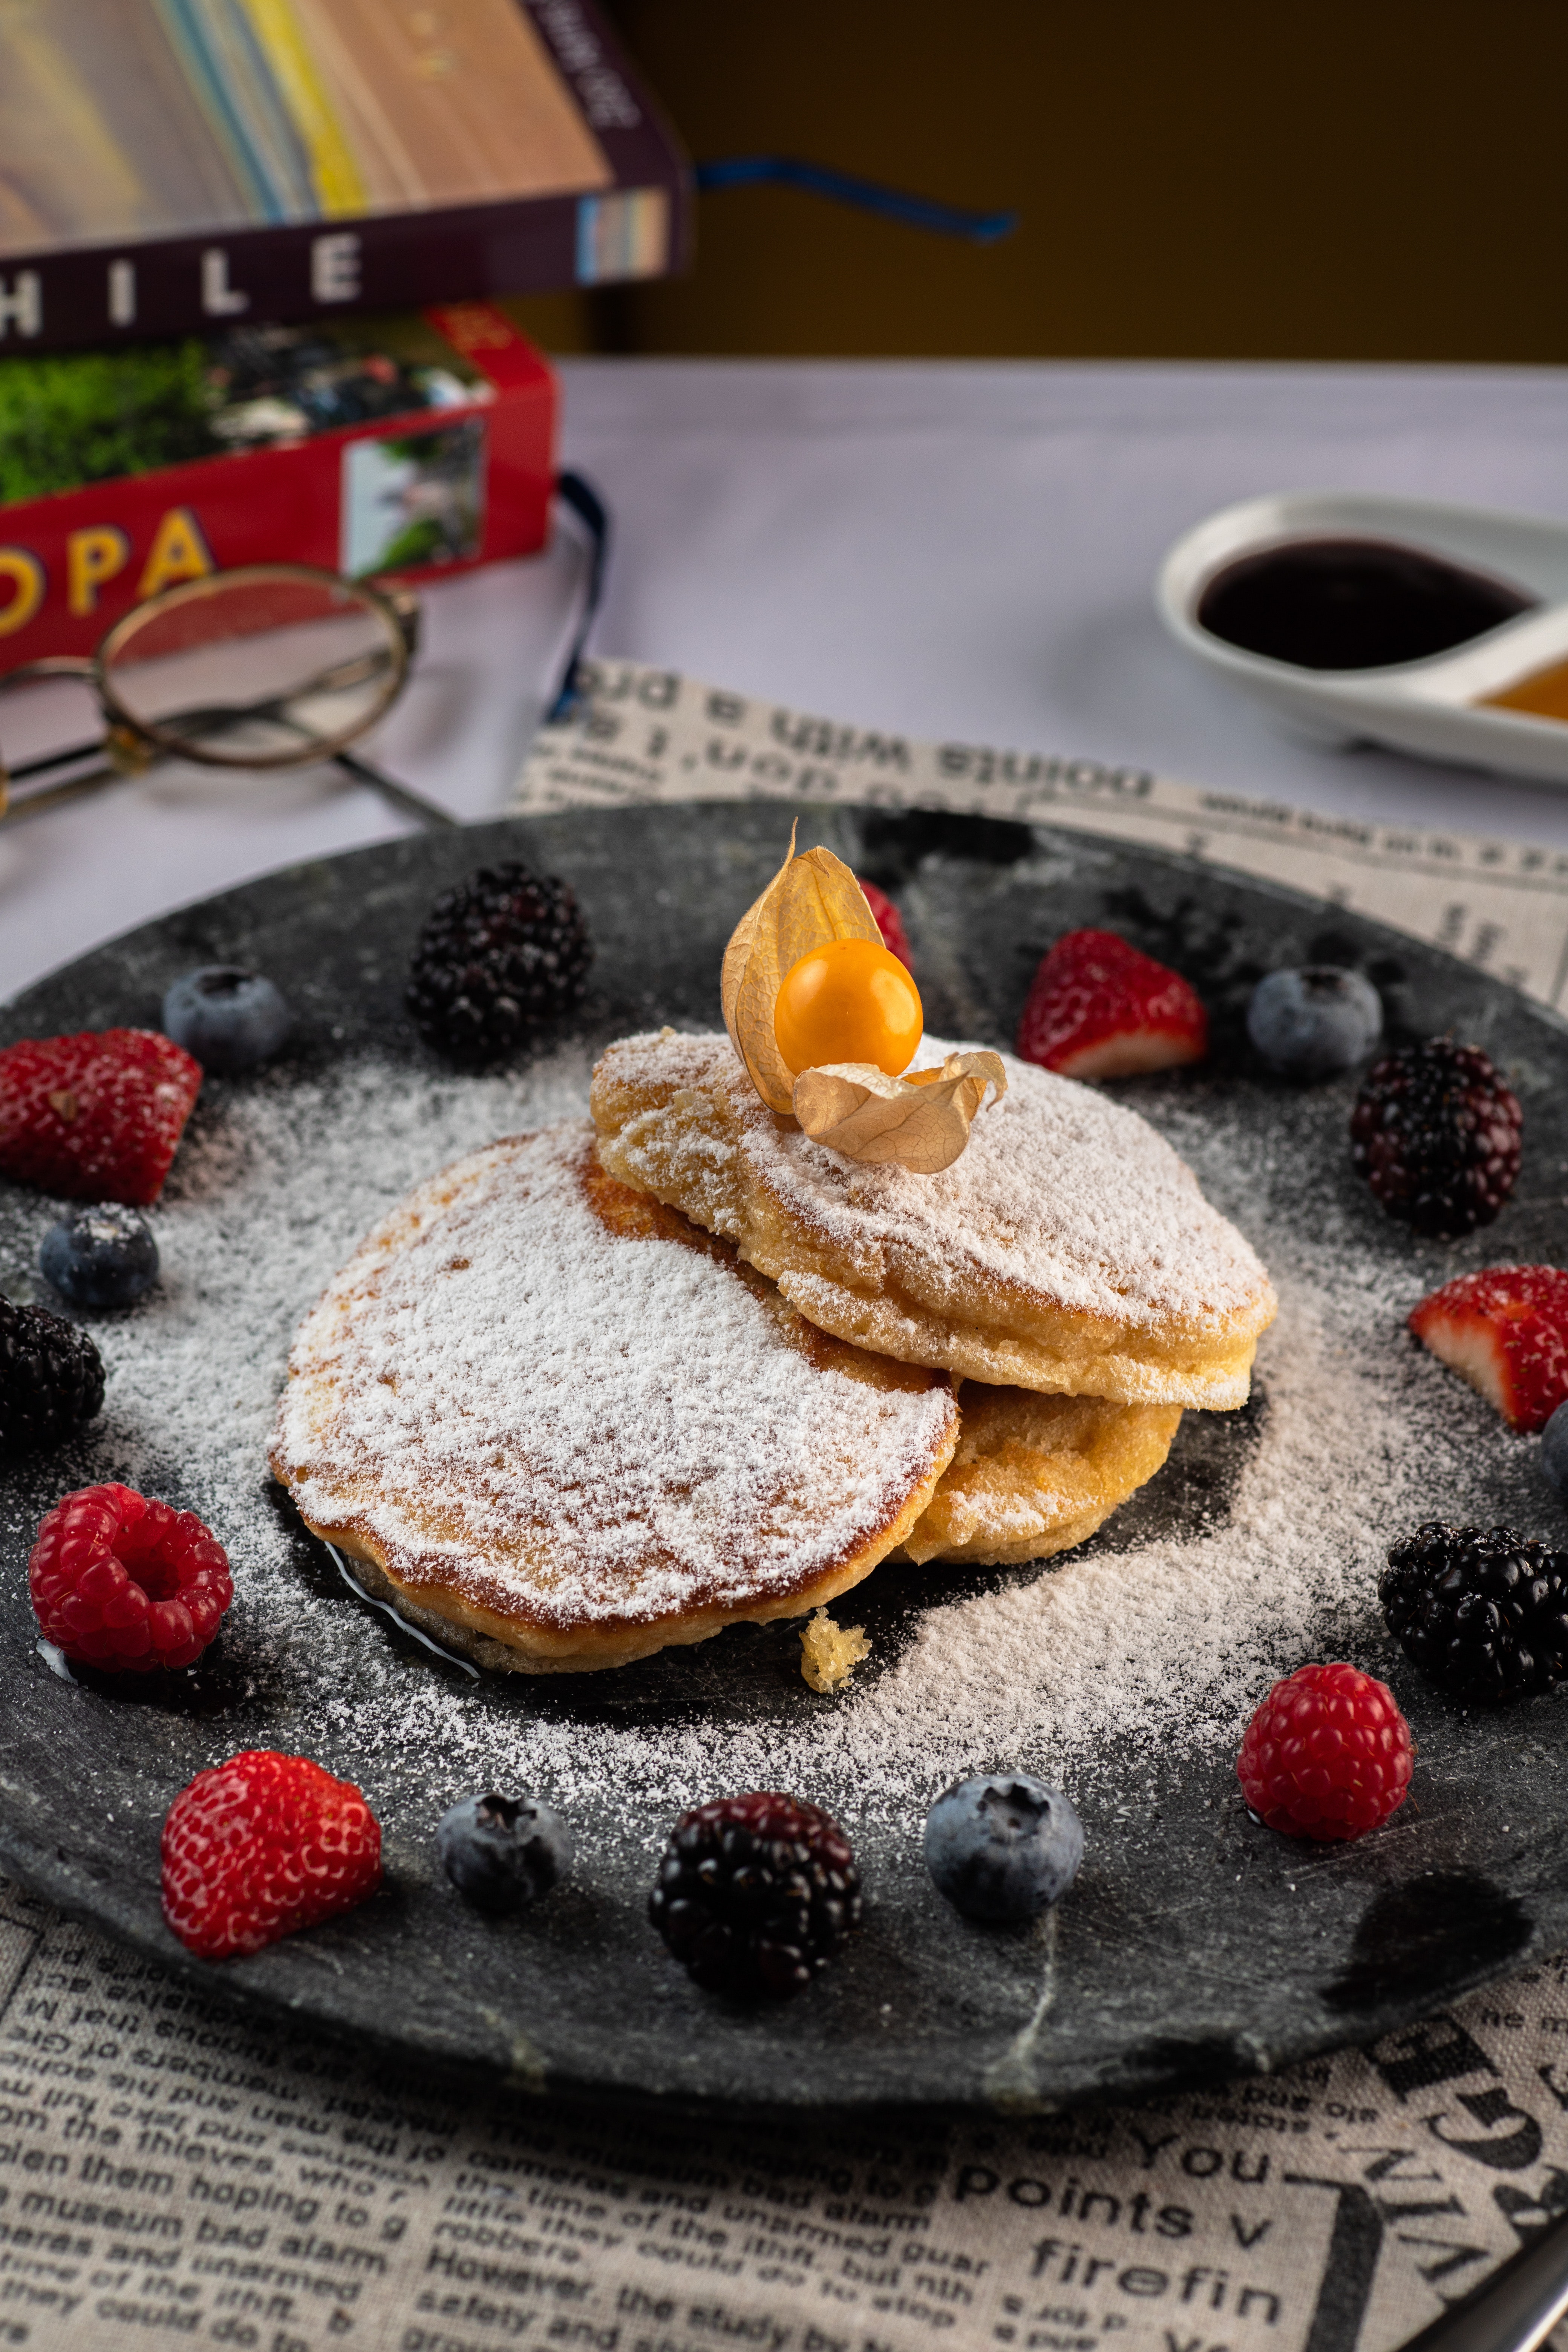
food, tableware, ingredient, recipe, dishware, cuisine, powdered sugar, powder, dish, produce, plate, baked goods, fried egg, finger food, cooking, salt, sweetness, Bread flour, baking, comfort food, platter, culinary art, serveware, pancake, pannekoek, breakfast, syrniki, fast food, flour, kitchen utensil, delicacy, meal, la carte food, snack, icing, corn starch, All purpose flour, russian food, Cranberry sauce, mexican food, brunch